Riga Graduate School of Law

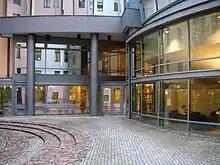
Courtyard

RGSL's premises are situated in Alberta iela, an important street for Art Nouveau architecture. The premises were donated to the Law School by the Soros Foundation in 1998 and were officially inaugurated by Crown Princess Victoria of Sweden and the President of the Republic of Latvia, Vaira Vike-Freiberga, in 2001. The Law School shares its courtyard, main auditorium, cafeteria and library with the Stockholm School of Economics in Riga (SSE Riga). The Law School's address is Strēlnieku iela 4k-2, Rīga, LV-1010.